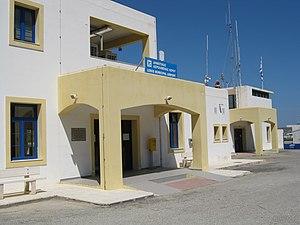
L'aéroport municipal de Leros, en grec : Δημοτικός Αερολιμένας Λέρου, Dimotikós Aeroliménas Lérou, code AITA : LRS • code OACI : LGLE • Code aéroport grec : grec moderne : ΔΑΛΕ, est un aéroport desservant l'île de Leros en Grèce. Il est également connu comme l'aéroport public de Leros ou l' aéroport de Leros. L'aéroport a commencé ses opérations en 1984.